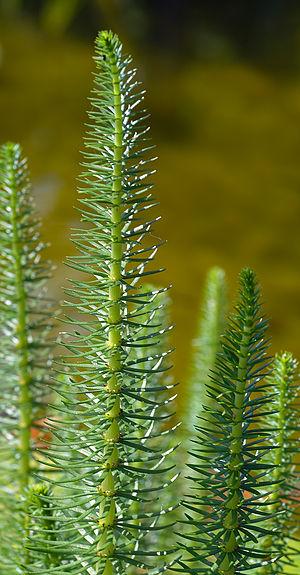
La famille des Hippuridaceae est constituée de plantes dicotylédones. Dans la classification de Cronquist elle comprend 1-3 espèces du genre Hippuris L.
Hippuris est un genre de plantes dicotylédones, qui comprend 1-3 espèces. La classification phylogénétique inclut ce genre dans les Plantaginaceae.